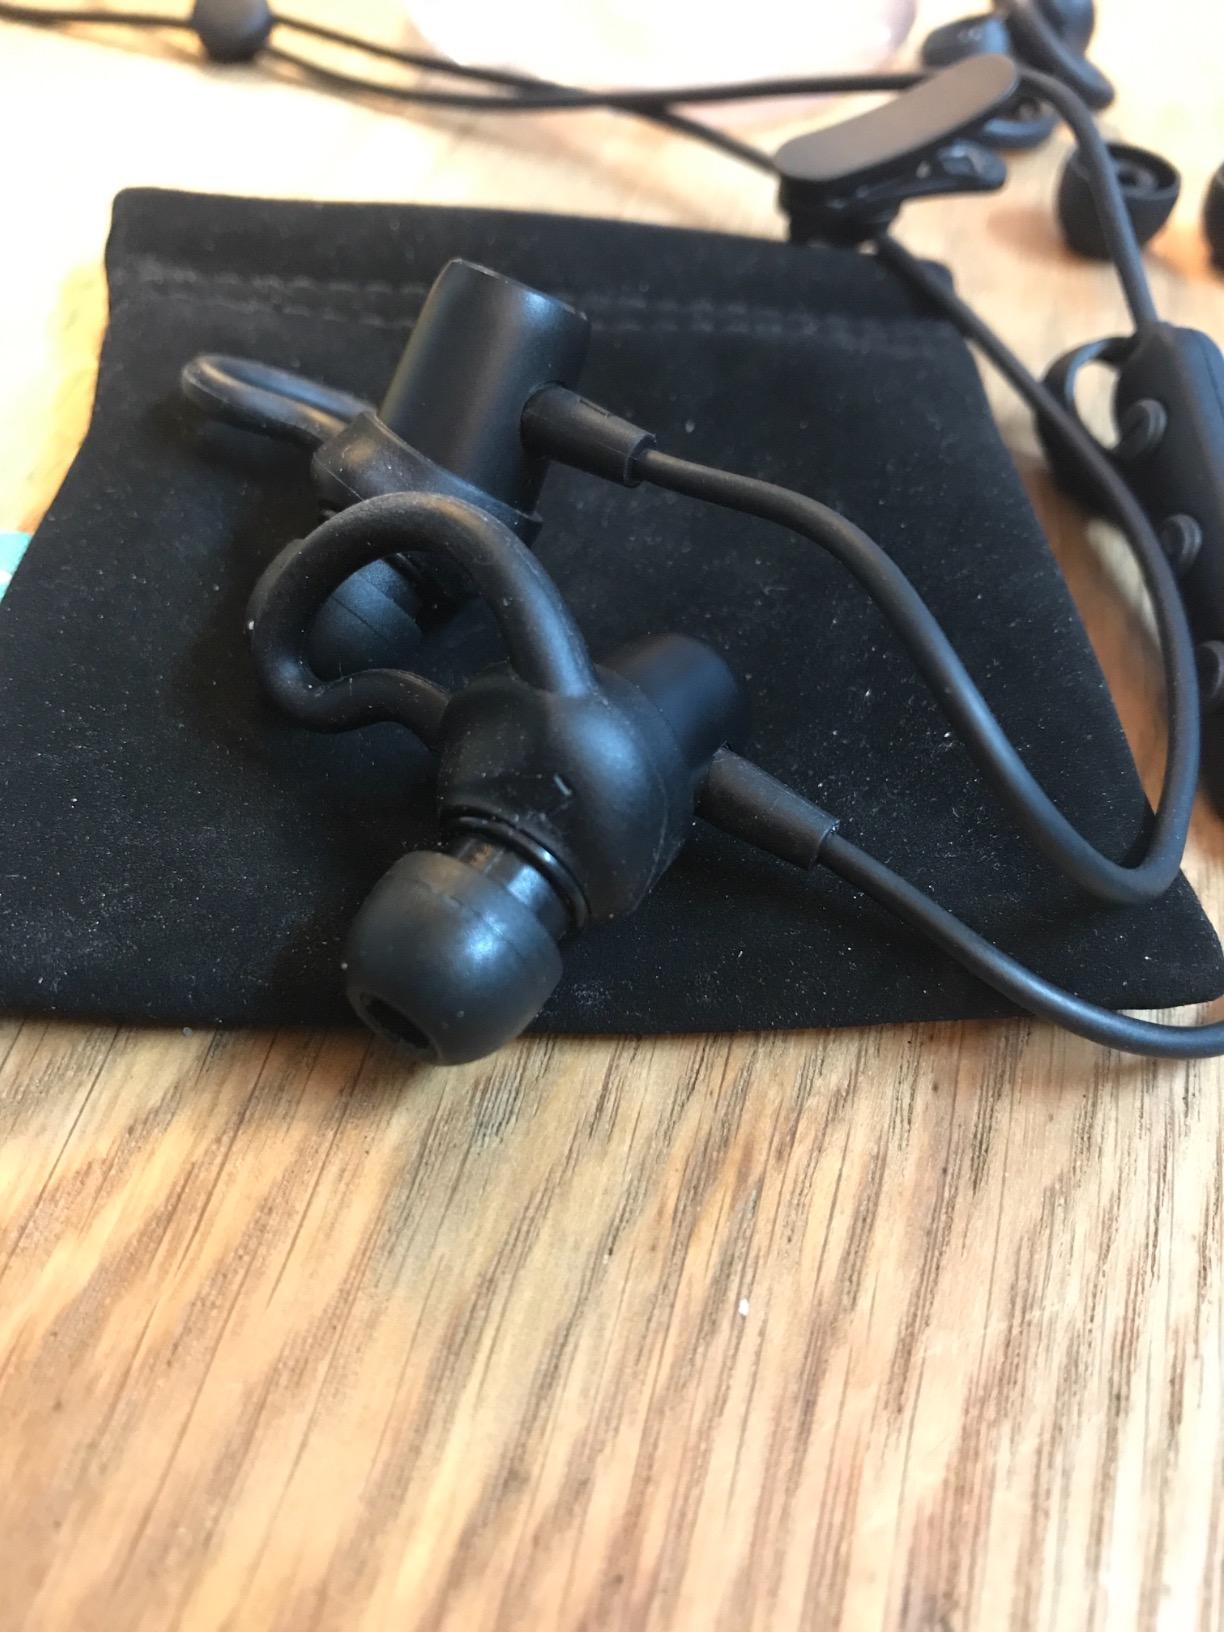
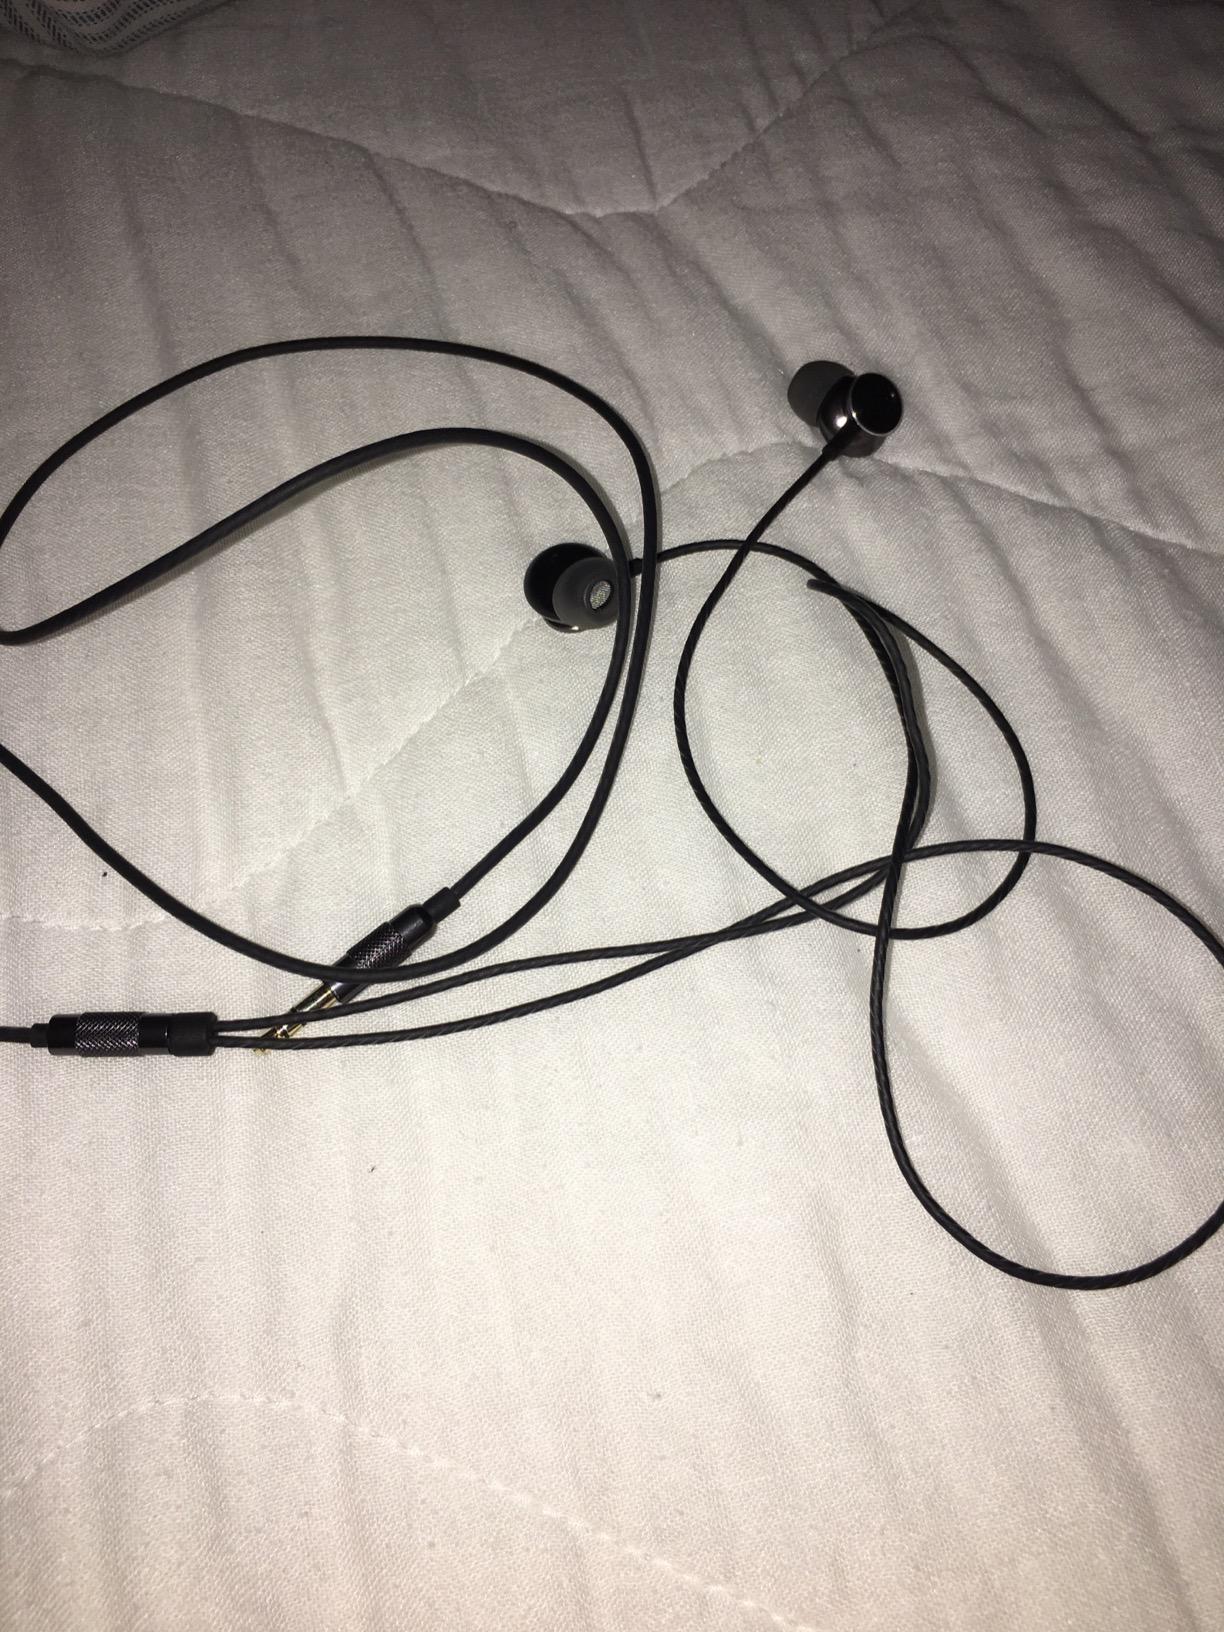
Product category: headphones
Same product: no